Glenn Robinson III

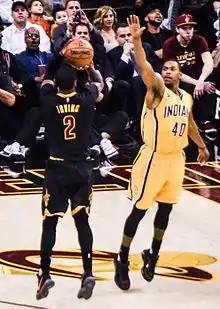
Robinson trying to block a Kyrie Irving three-pointer in 2017

On July 27, 2015, Robinson signed a three-year deal with the Indiana Pacers. Pacer General Manager Larry Bird noted that he had been attempting to acquire Robinson for some time due to the potential that he saw. He hooked Robinson up with shooting guru Hal Wissel for extra attention during his first offseason. While with the team, he was assigned to guard Paul George during practices. Robinson entered the season impaired by shoulder soreness and did not dress for the October 28 season opener. Robinson began practicing with the team at the beginning of November as he recovered from his shoulder injury.